History of the aircraft carrier

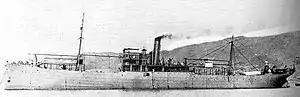
The Japanese seaplane carrier conducted the world's first naval-launched air raids in September 1914.

The invention of the seaplane in March 1910, with the French Fabre Hydravion, led to development of the earliest ship designed as an "aircraft carrier", albeit limited to aircraft equipped with floats, in December 1911 with the French Navy "Foudre", the first seaplane carrier. Commissioned as a seaplane tender, and carrying seaplanes under hangars on the main deck, from where they were lowered onto the sea with a crane, she participated in tactical exercises in the Mediterranean in 1912. "Foudre" was further modified in November 1913 with a 10-meter flat deck to launch her seaplanes.